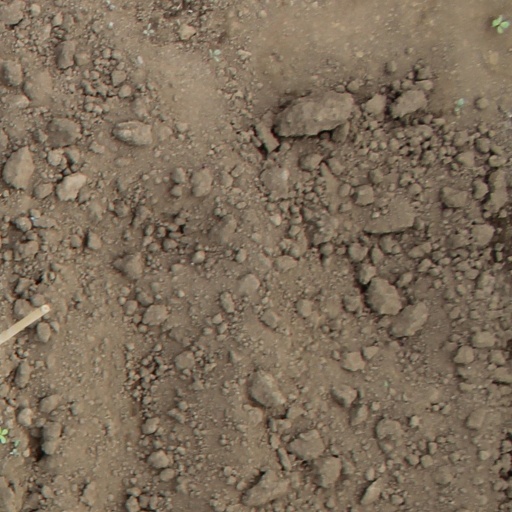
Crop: soybean